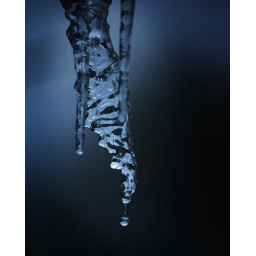
Ice drops from the roof outside my window in Uddevalla Sweden